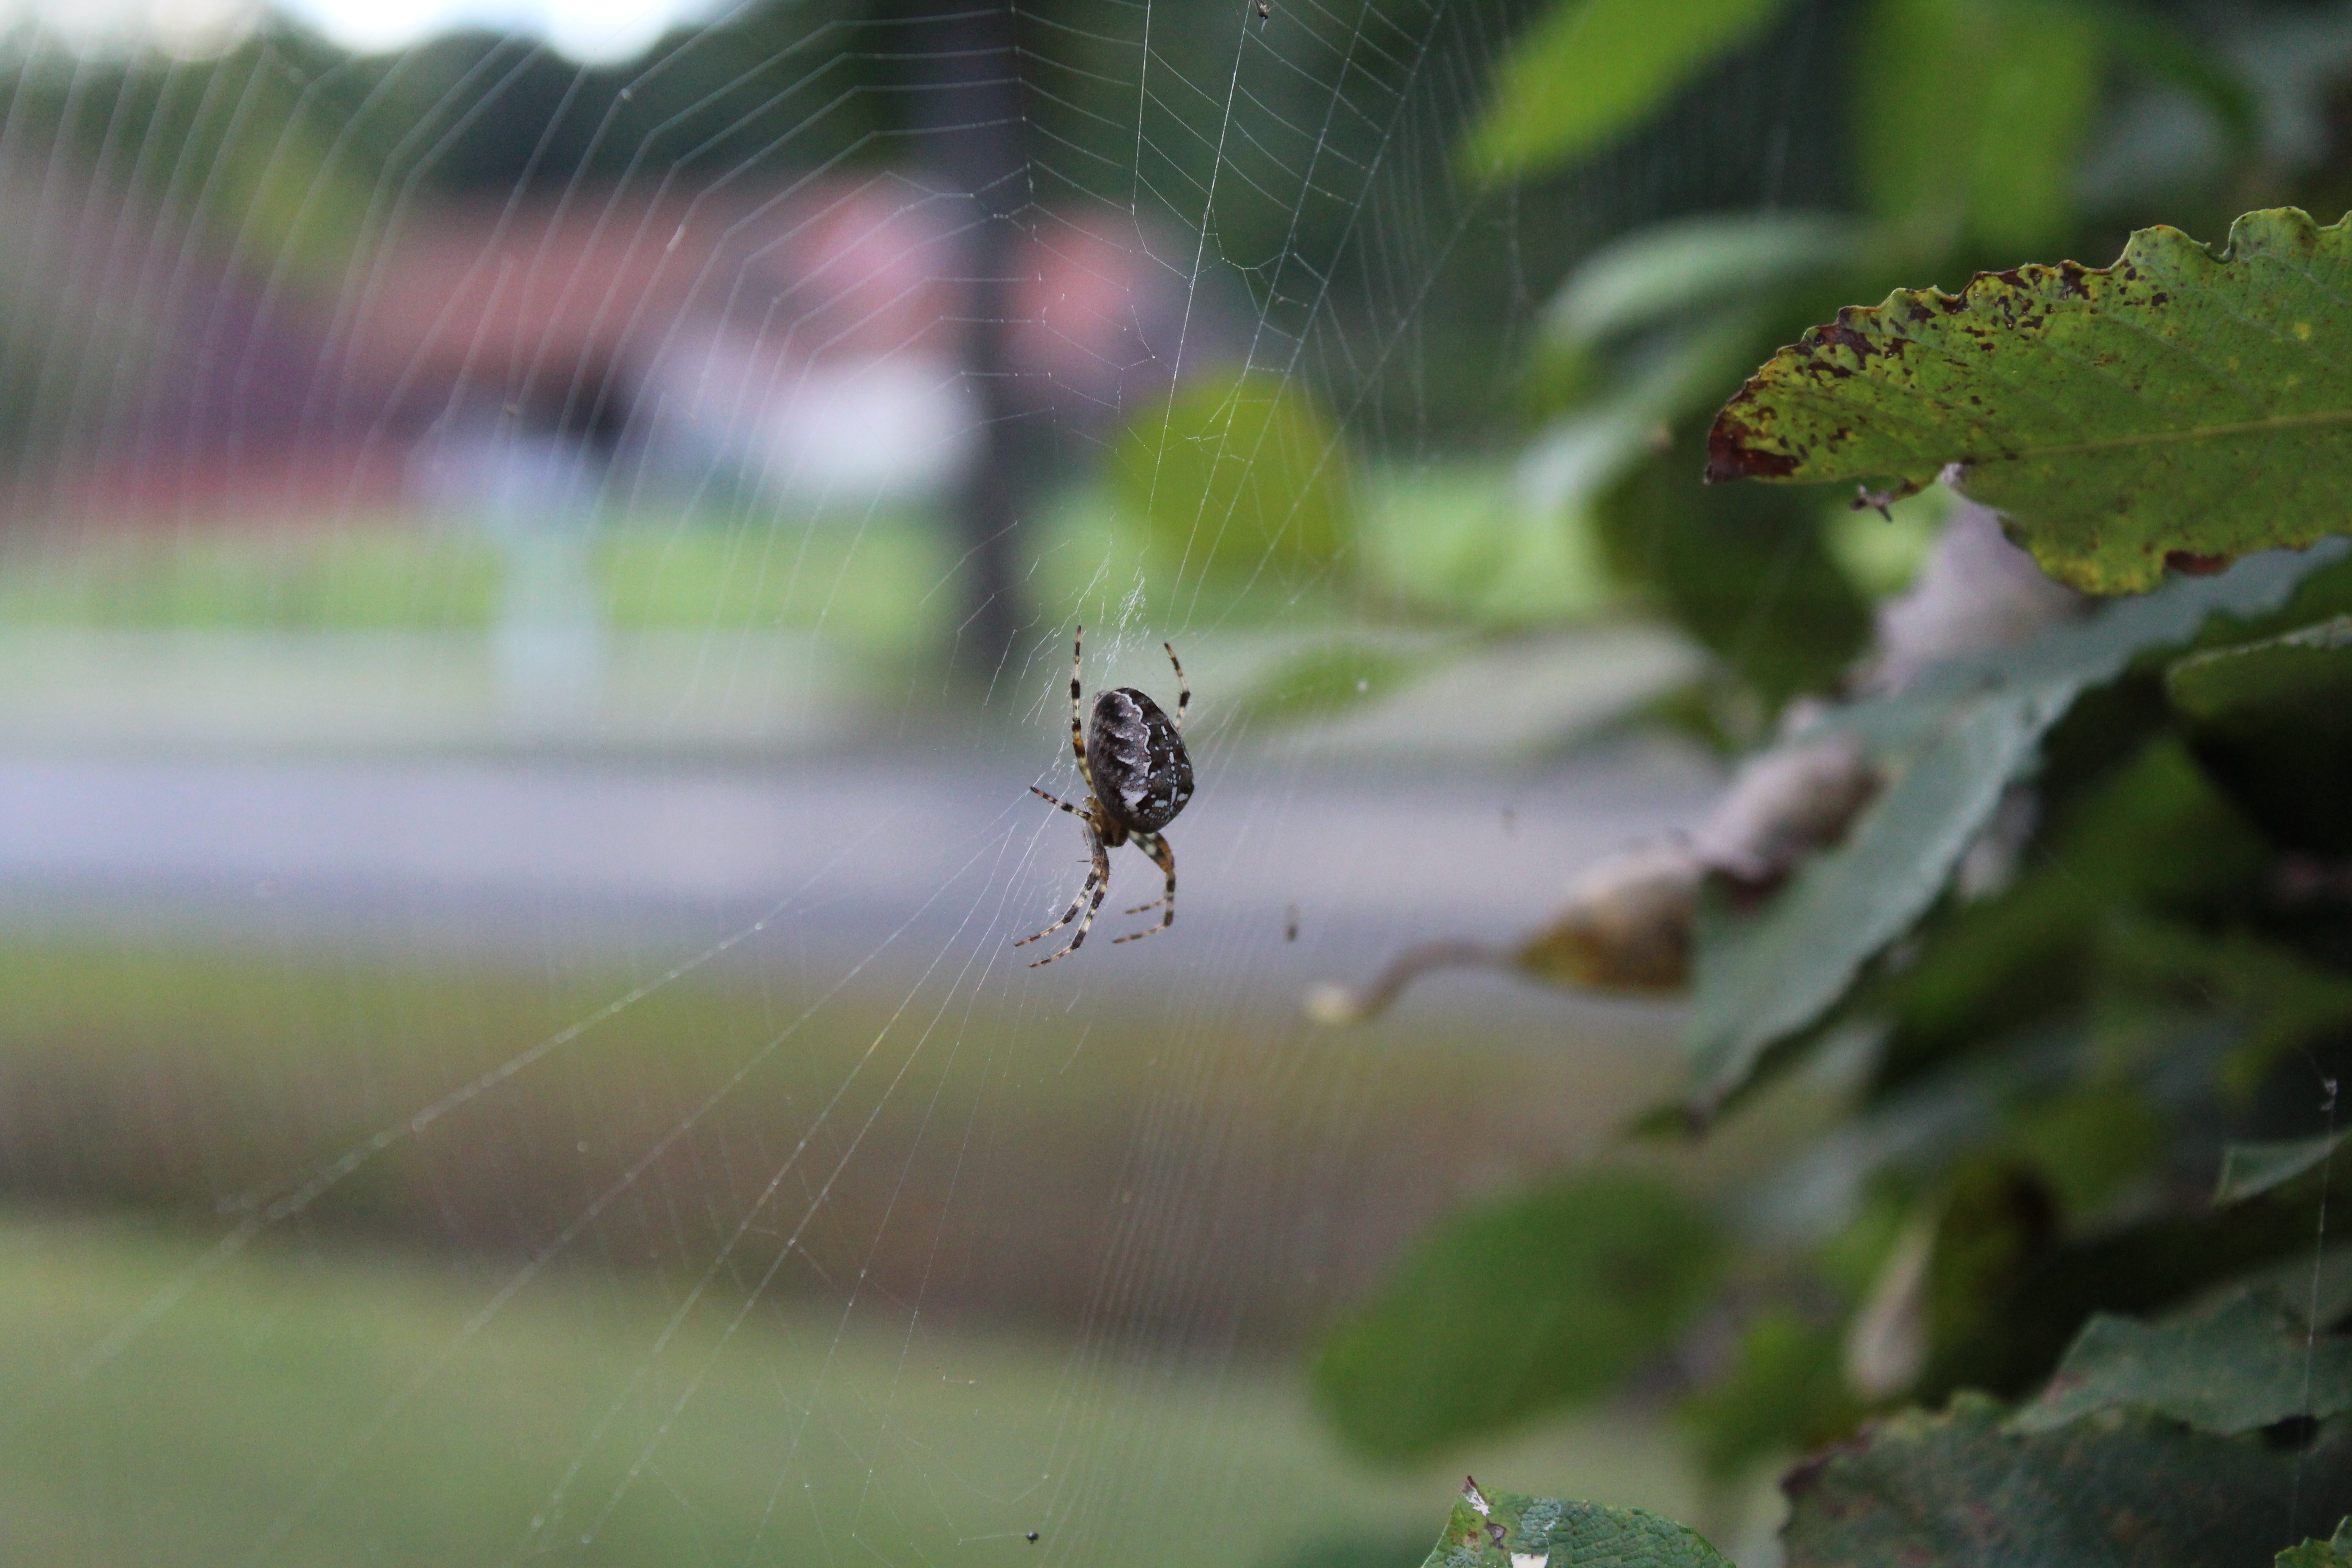
nature, leaf, flower, animal, wildlife, green, insect, close, fauna, invertebrate, cobweb, spider, arachnid, network, strained networks, macro photography, arthropod